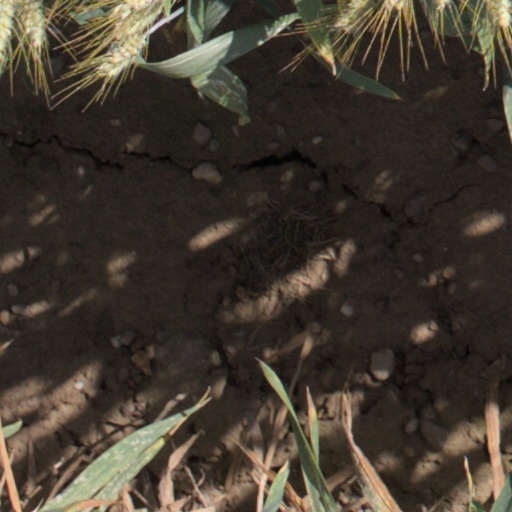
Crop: wheat